Sarah Brightman

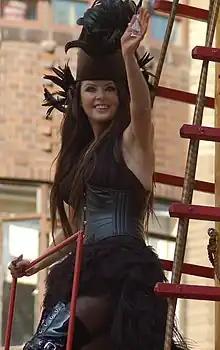
Brightman performing "The Journey Home" at the Macy's Thanksgiving Day Parade in 2007

Brightman underwent vocal training first with Elizabeth Hawes, head of the Trinity Music College in London, and later with Ellen Faull of Juilliard. She also studied with voice teacher David Romano. According to Brightman, her voice can reach an F6.